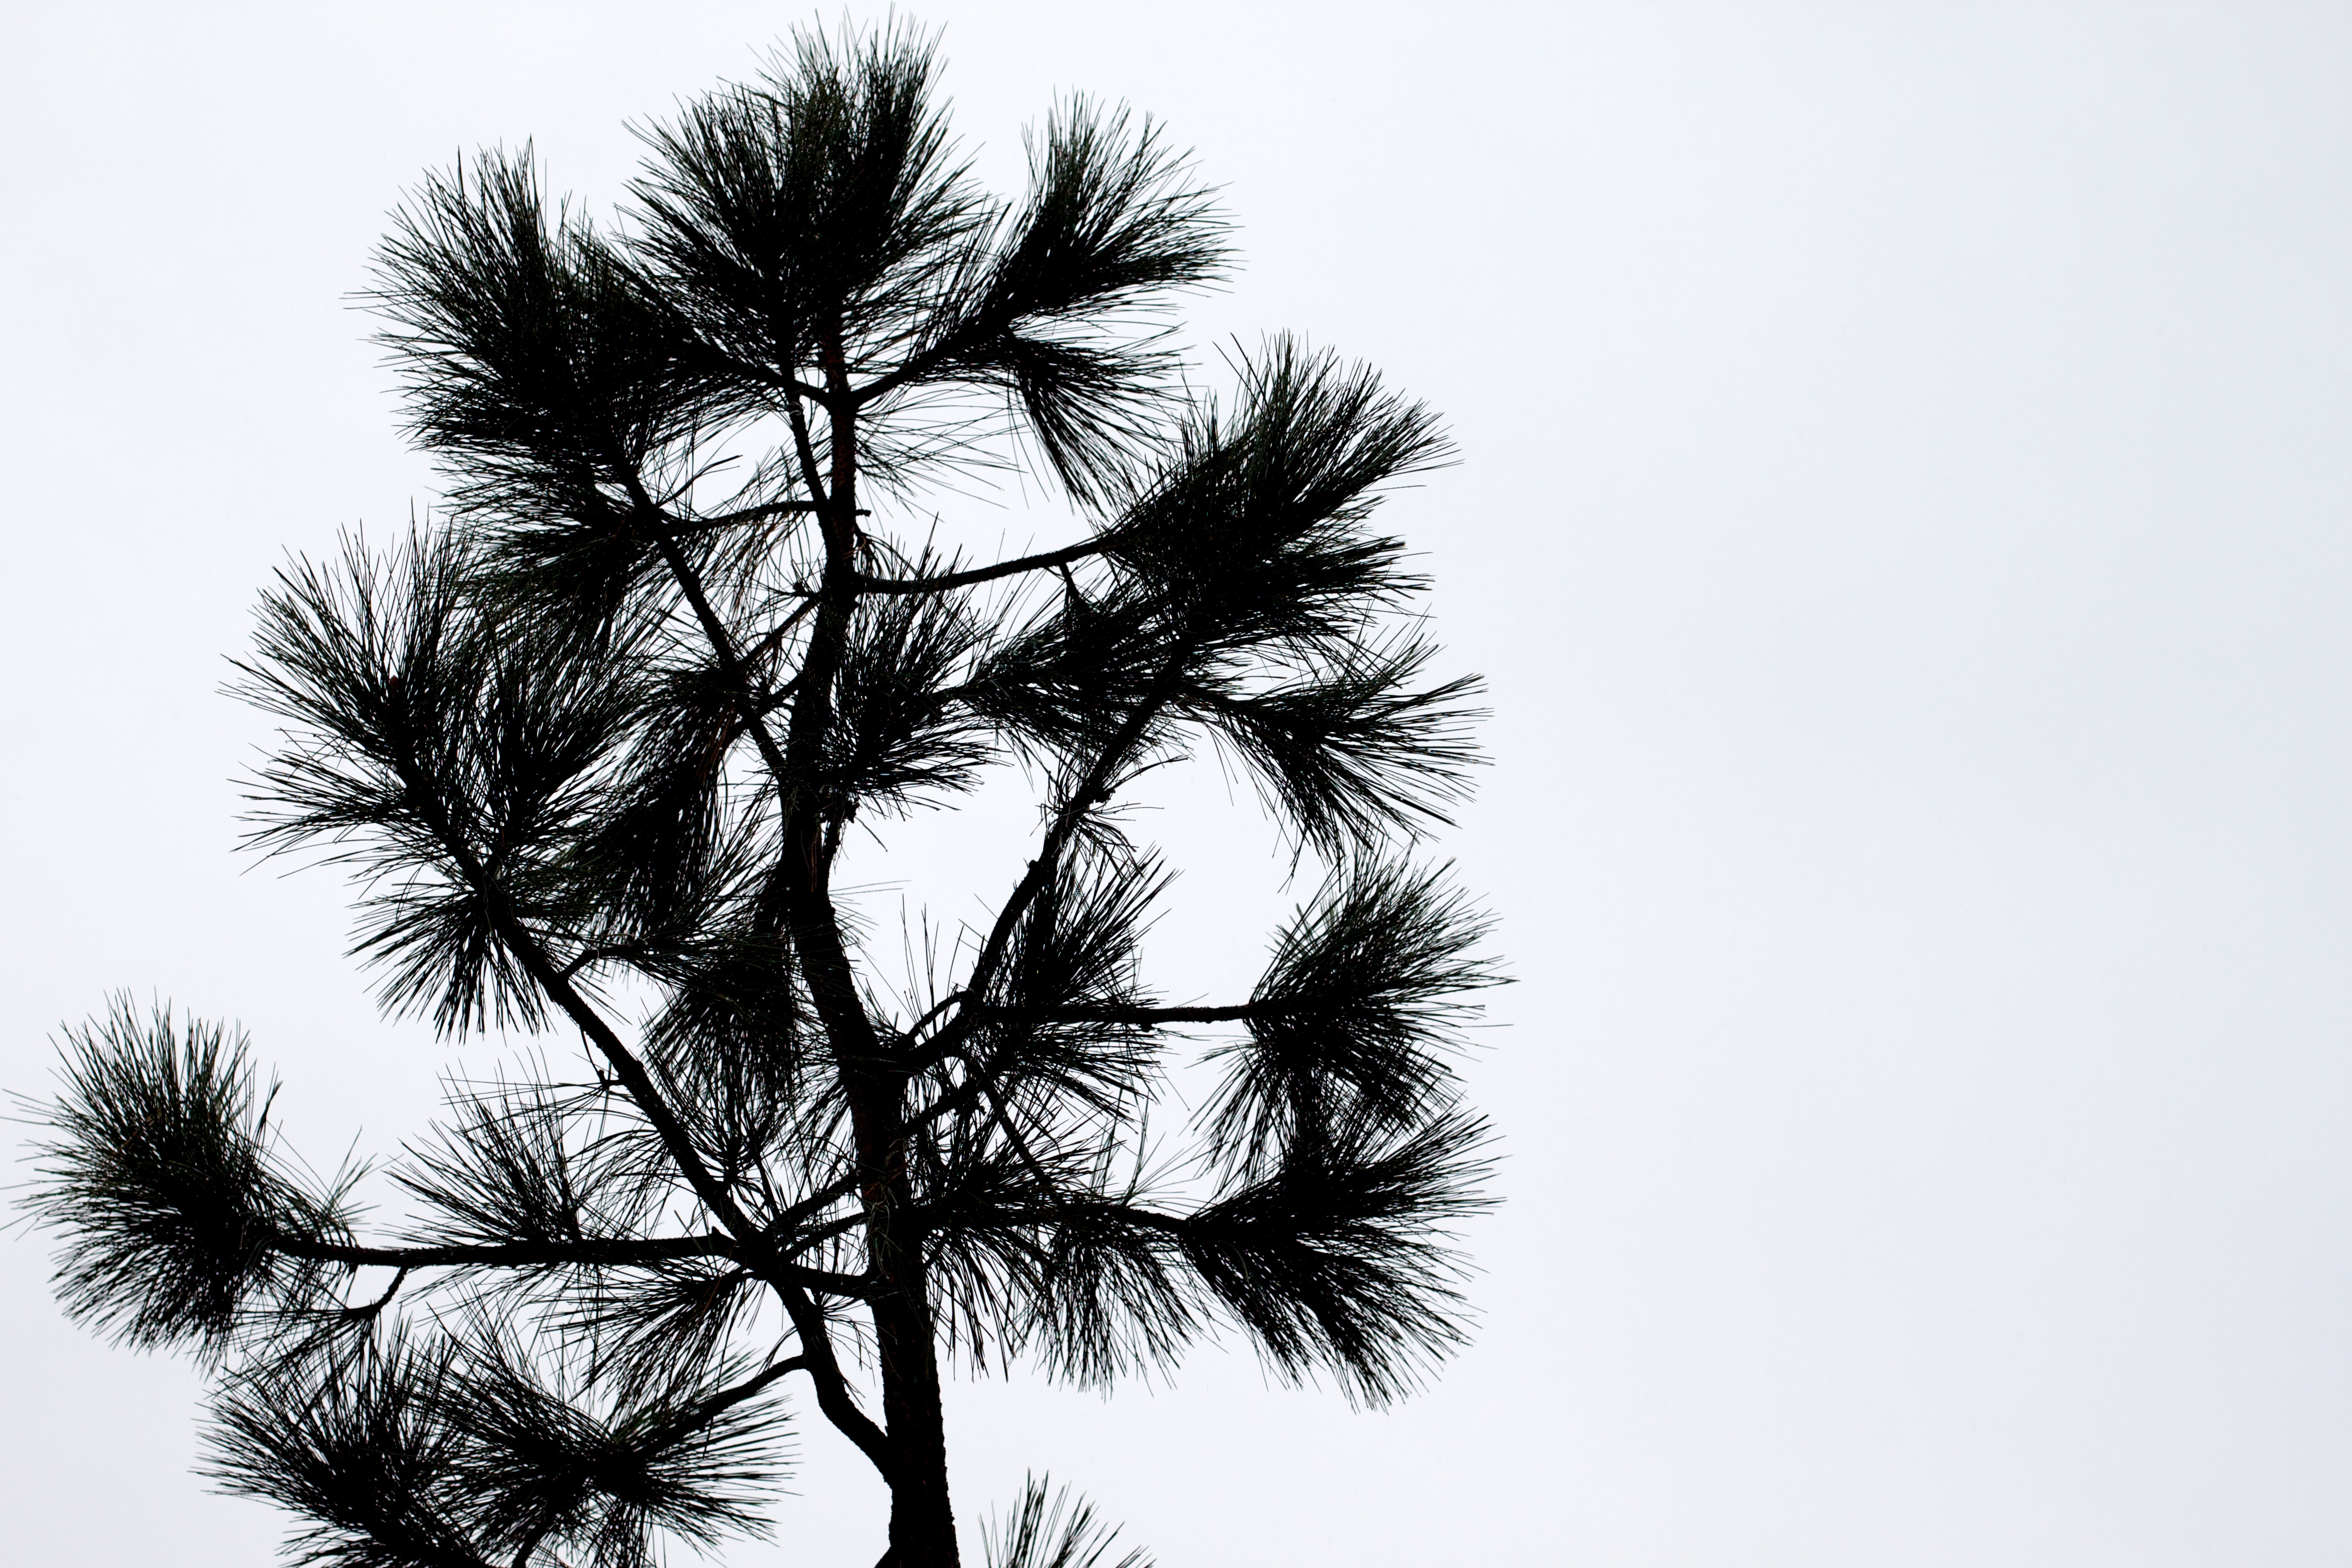
tree, grass, branch, black and white, plant, leaf, flower, botany, monochrome, bw, flowering plant, monochrome photography, grass family, woody plant, land plant, arecales, palm family, borassus flabellifer